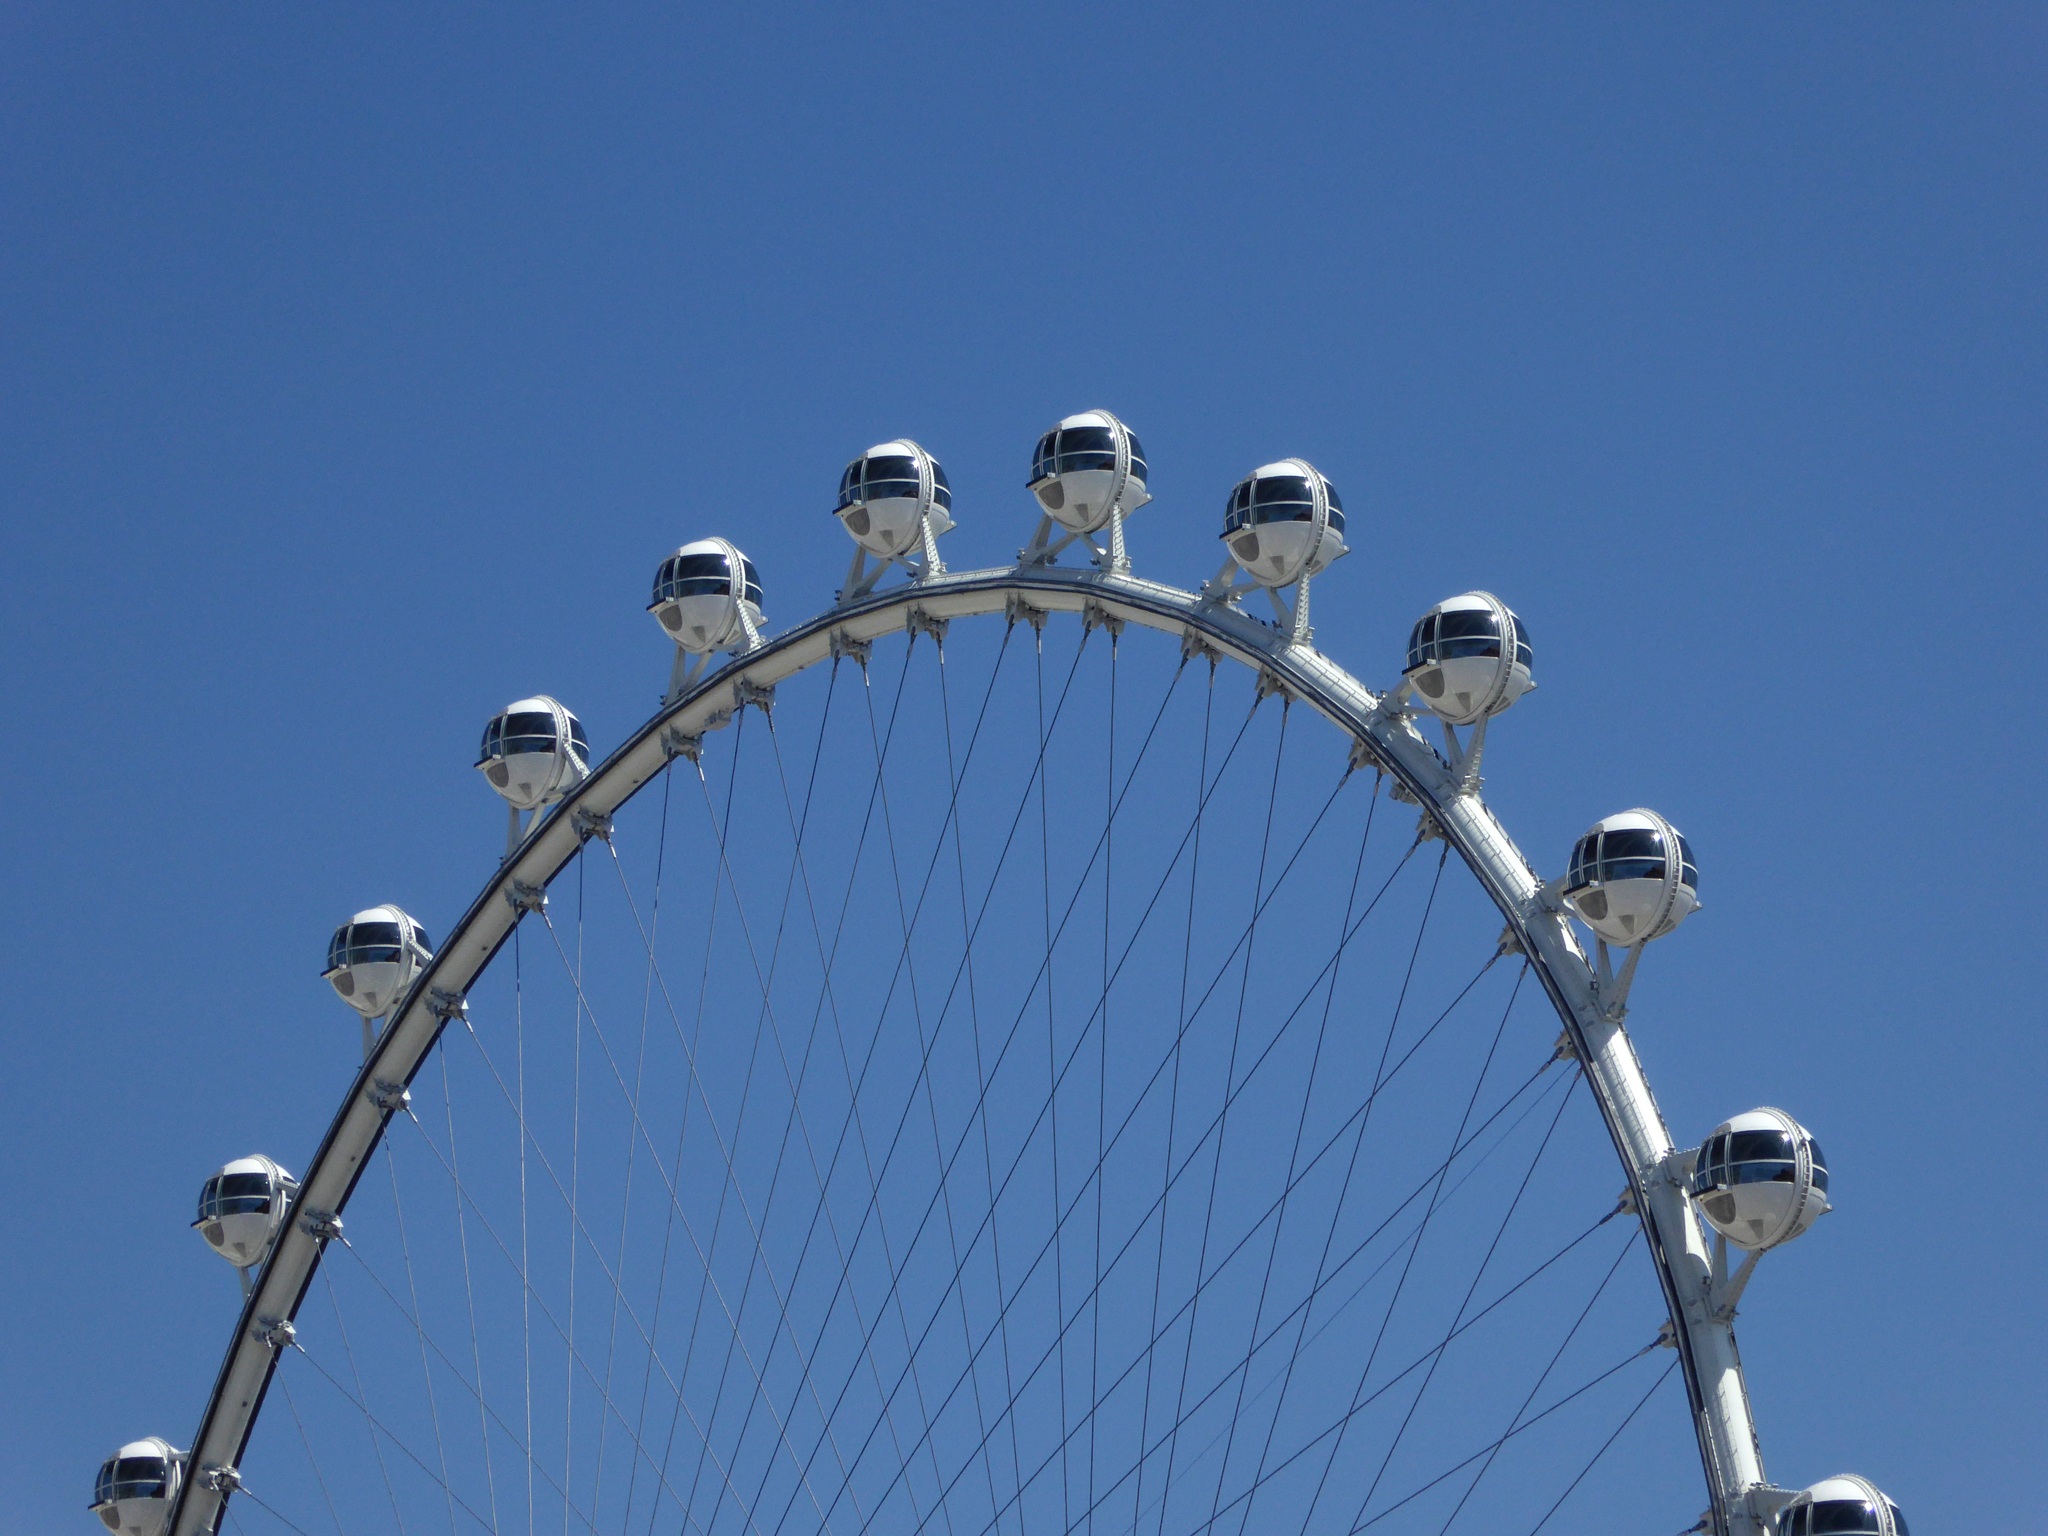
wheel, panorama, recreation, high, ferris wheel, amusement park, tower, blue, attraction, tourist attraction, nevada, roller, observation, las vegas, amusement ride, outdoor recreation